Bumblebee

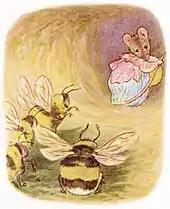
Beatrix Potter's 1910 story "The Tale of Mrs. Tittlemouse" features a called Babbity Bumble

The word "bumblebee" is a compound of "bumble" and "bee"—'bumble' meaning to hum, buzz, drone, or move ineptly or flounderingly. The generic name "Bombus", assigned by Pierre André Latreille in 1802, is derived from the Latin word for a buzzing or humming sound, borrowed from Ancient Greek.